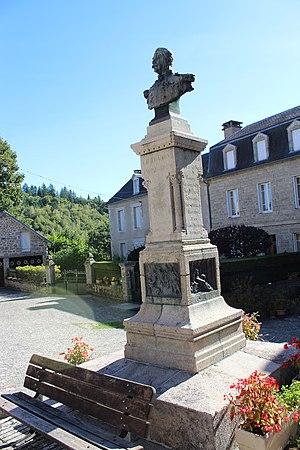
Monument au général Tramond
Baptiste Tramond est un général français né à Corrèze le 24 novembre 1834 et mort à Paris le 1ᵉʳ juillet 1889.